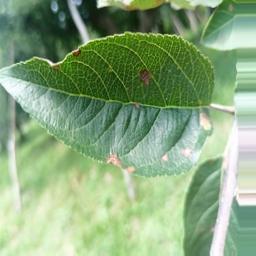
Label: Alternaria